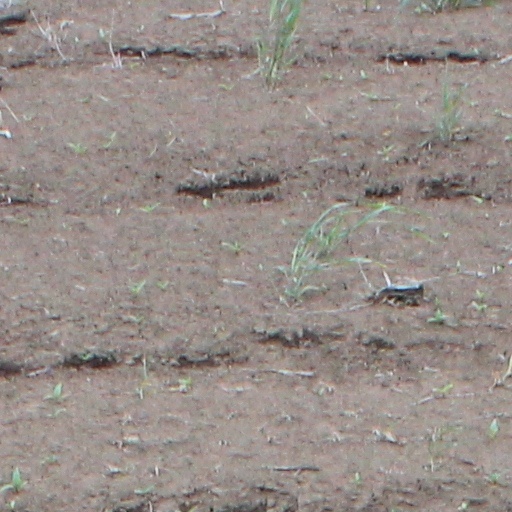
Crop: wheat